Government of the Qing dynasty

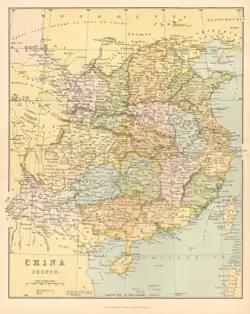
The Eighteen Provinces of China proper in 1875 – the core territories of China, inside the Great Wall of China, controlled by the majority of China's historical dynasties.

The Qing organization of provinces was based on the fifteen administrative units set up by the Ming dynasty, later made into eighteen provinces by splitting for example, Huguang into Hubei and Hunan provinces. The provincial bureaucracy continued the Yuan and Ming practice of three parallel lines, civil, military, and censorate, or surveillance. Each province was administered by a governor ("xunfu") and a provincial military commander ("Provincial commander in chief"). Below the province were prefectures ("fu") operating under a prefect ("zhīfǔ"), followed by subprefectures under a subprefect. The lowest unit was the county, overseen by a county magistrate. The eighteen provinces are also known as "China proper". The position of viceroy or governor-general ("zongdu") was the highest rank in the provincial administration. There were eight regional viceroys in China proper, each usually took charge of two or three provinces. The viceroy of Zhili, who was responsible for the area surrounding the capital Beijing, is usually considered as the most honorable and powerful viceroy among the eight.